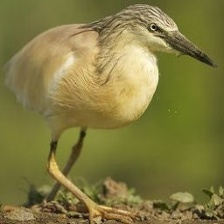
Species: SQUACCO HERON
Scientific name: ARDEOLA RALLOIDES
ImageNet parent category: little_blue_heron